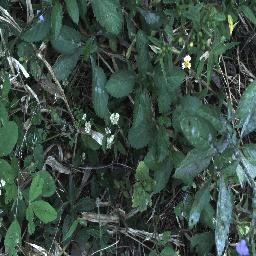
Label: snake_weed